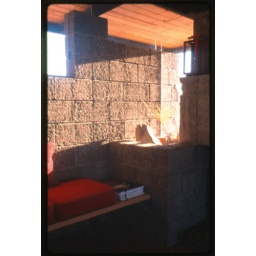
This is how light hits my window in this glass shelter located in Taliesin West, Scottsdale, Arizona.